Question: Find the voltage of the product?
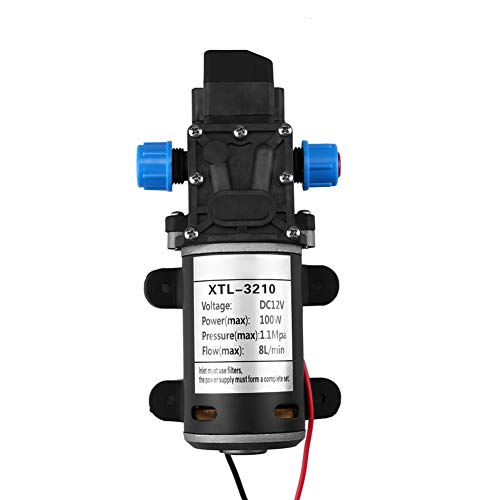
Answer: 12.0 volt